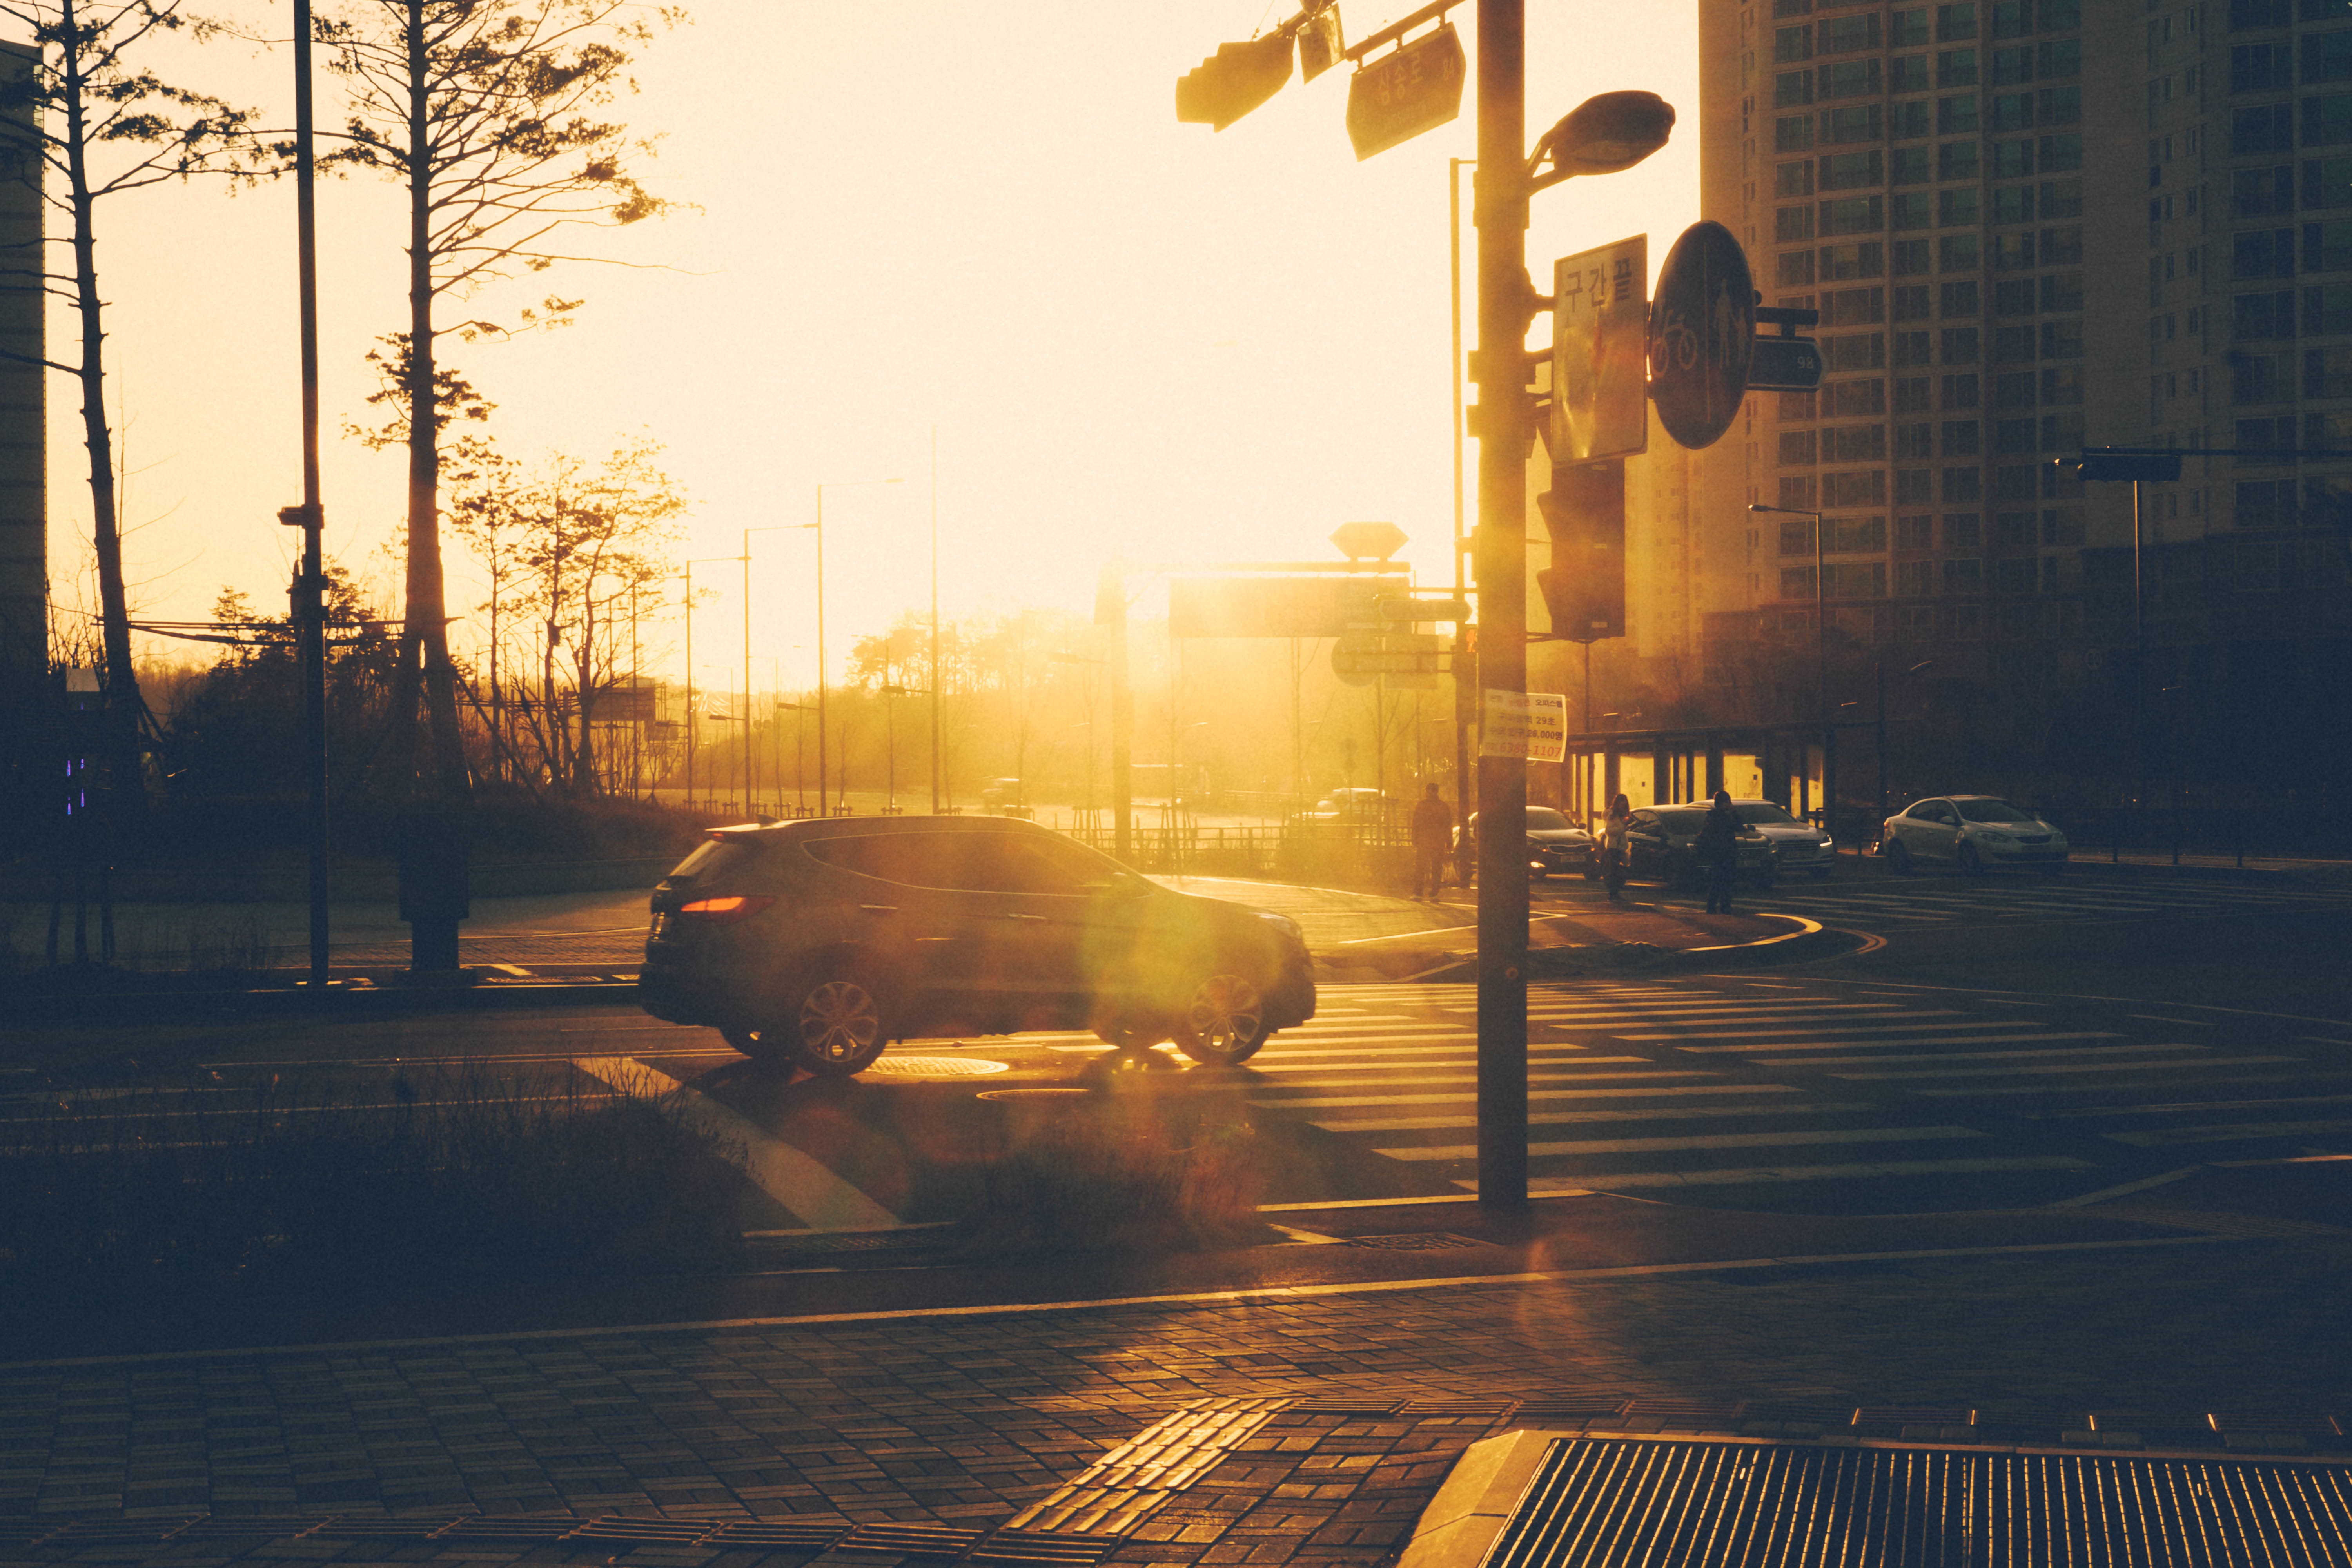
light, fog, sunrise, sunset, traffic, street, car, night, sunlight, morning, dawn, city, cityscape, dusk, evening, reflection, weather, darkness, street light, crosswalk, lighting, atmospheric phenomenon